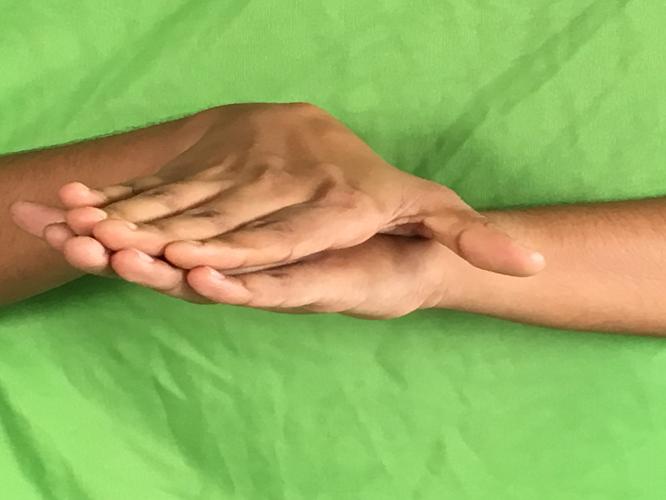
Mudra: Matsya
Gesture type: double_hand